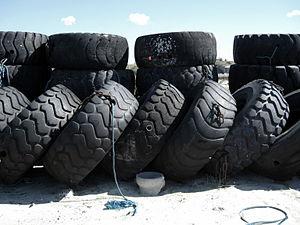
Le recyclage des pneus consiste à les réutiliser dans des filières de revente d'occasion et de pneus rechapés ou à en réutiliser la matière ; la valorisation des « pneus usagés non réutilisables » désigne la récupération et valorisation - dans le pneu usagé - de matériaux, ou de molécules énergétiques ou de produits chimiques réutilisables.